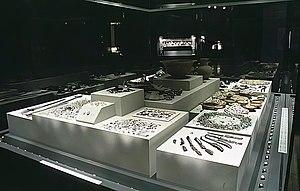
Aigai, du grec ancien : Αἰγαί, Aigaí, en latin Aegae, Aegaeae ou Aegīae, a été la première capitale du royaume de Macédoine, avant d'être supplantée par Pella. Le site archéologique, situé près de la petite ville de Vergina, a été exploré par Léon Heuzey dès 1855, puis de nouveau dans les années 1930, enfin notamment par l'archéologue Manólis Andrónikos en 1977. Il est classé au patrimoine mondial par l'Unesco.